Dorchester Pottery Works

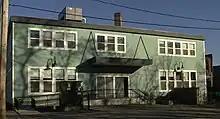

Until 1971, all the clay used at the Pottery Works came from South Amboy, NJ, and the cobalt used for the blue slip decoration came from Germany. From 1972 the clay came from Ohio. For more than 80 years the company used the same apple wood drying boards to stack greenware in the drying room. These were the same boards used by the Boston and Sandwich Glass Company on Cape Cod, a defunct company that Henderson bought in whole. The method of production changed very little over time. It was a small factory whose products were handcrafted. Even the jiggering of forms utilized older labor-intensive technology that other commercial potteries had long since abandoned for automated machine jigger units. Pieces were mostly hand-formed, handles were applied individually, pieces were hand dipped in glazes, and shapes were developed to meet custom orders.